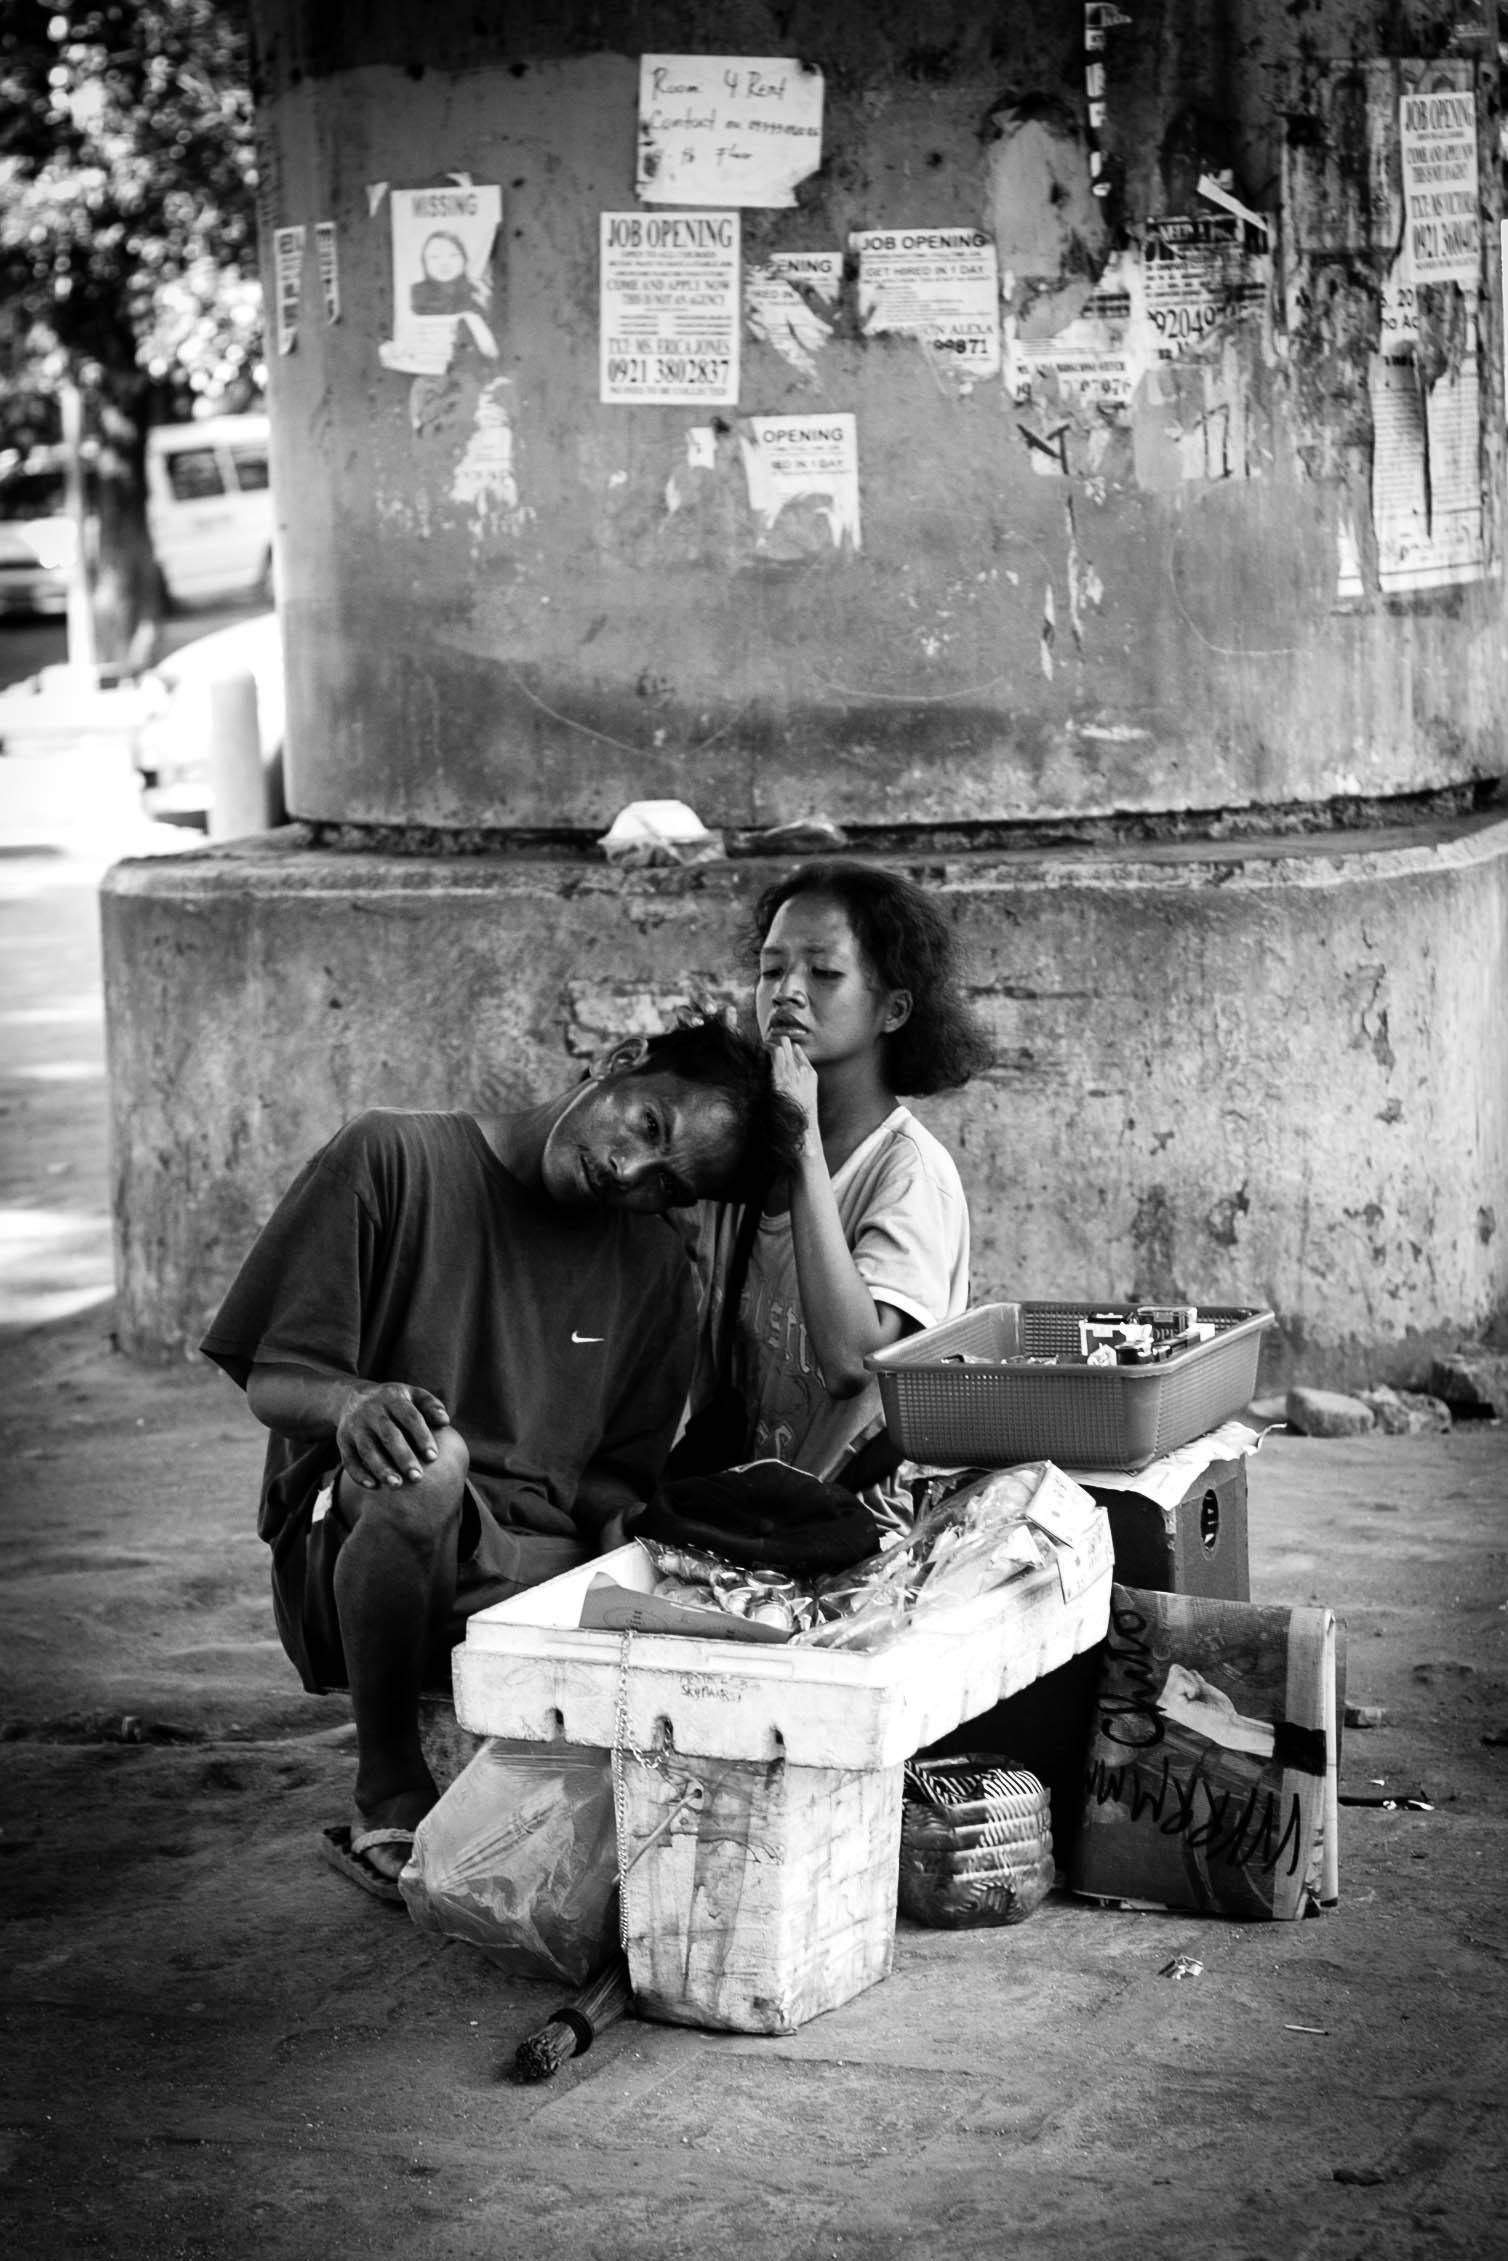
black and white, road, white, street, photography, black, monochrome, third world, art, infrastructure, photograph, snapshot, hairdresser, poor, monochrome photography, film noir, street photograpy, hair cutter